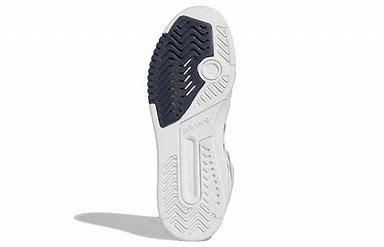
Brand: adidas
Model: Drop Step XL Skate